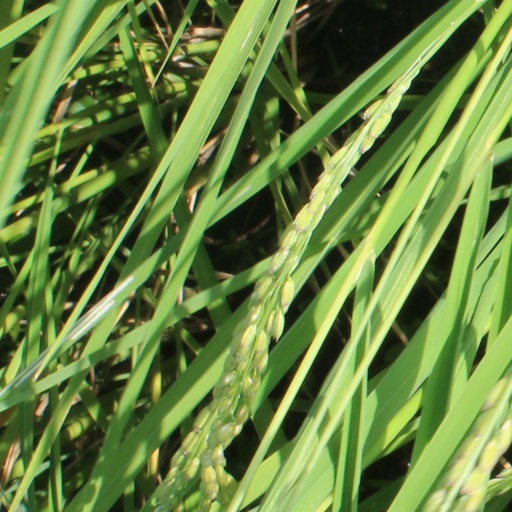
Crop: rice